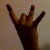
The image shows a hand gesture representing the number 8 in Indian Sign Language.